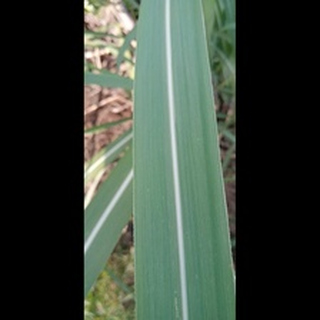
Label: healthy_sugarcane